Ted Ellis (artist)

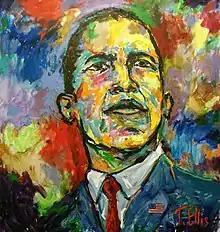
The many colors represent the unity that Ellis saw in the inauguration of "Obama, the 44th President".

One of Ted Ellis' more famous works is an abstract depiction of Barack Obama's signature 'hope' pose. Ellis painted the portrait in honor of Obama's 2008 Presidential inauguration. In "Obama, the 44th President", Ellis uses red, blue, yellow, and green acrylic paint to portray Obama as someone who unites people across lines of color, ethnicity, and religion.